Manchester

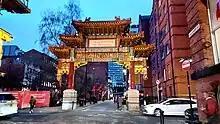
The Chinatown Paifang

The City of Manchester is governed by the Manchester City Council. The Greater Manchester Combined Authority, with a directly elected mayor, has responsibilities for economic strategy and transport, amongst other areas, on a Greater Manchester-wide basis. Manchester has been a member of the English Core Cities Group since its inception in 1995.